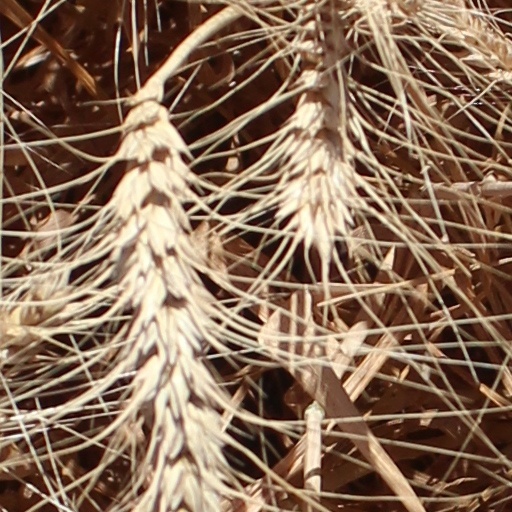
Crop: wheat